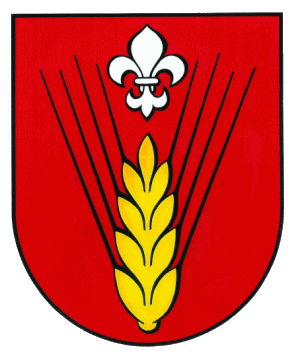
Glasin est une municipalité allemande du land de Mecklembourg-Poméranie-Occidentale et l'arrondissement du Mecklembourg-du-Nord-Ouest. En 2013, elle comptait 770 hab.